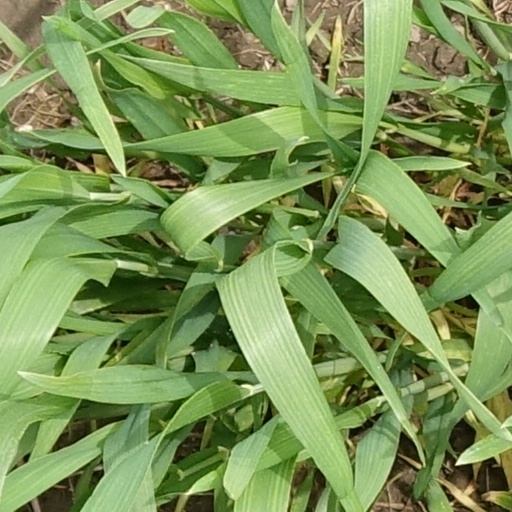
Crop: wheat